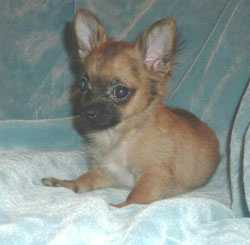
Animal: dog
Breed: chihuahua